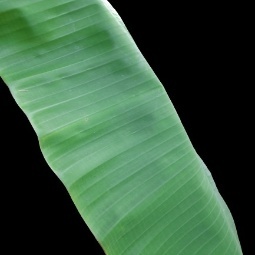
Label: Calcium